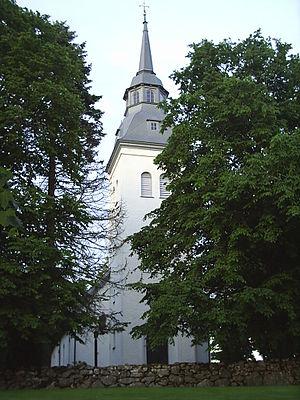
Hjärtum est une localité de Suède située dans la commune de Lilla Edet du comté de Västra Götaland. Elle couvre une superficie de 0,49 km². En 2010, elle compte 367 habitants.